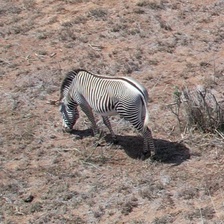
Pose orientation: left